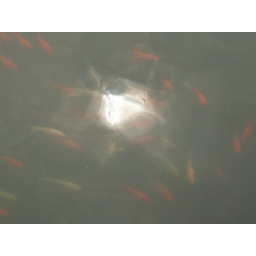
The sun was in the clouds in the water. The stupid fish swam over and messed up the water.